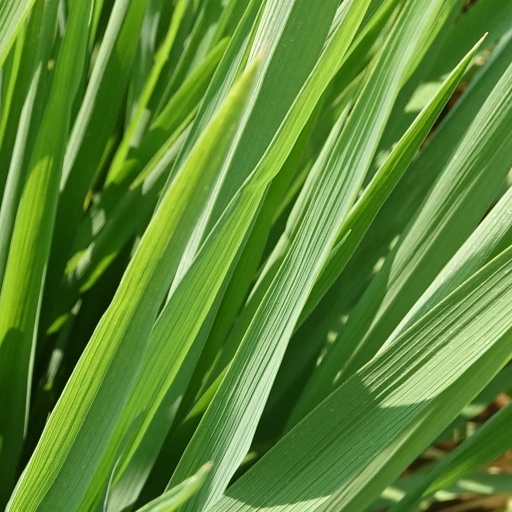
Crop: rice